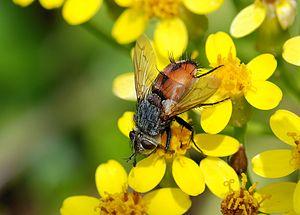
Tachina praeceps, une tachinide.